Describe the emotion expressed in this image:  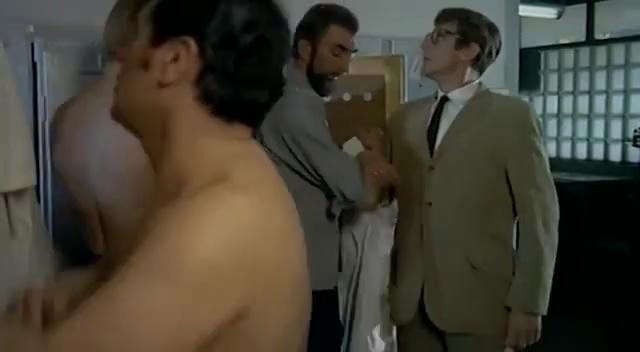
This person displays Fear, valence and arousal with low intensity.